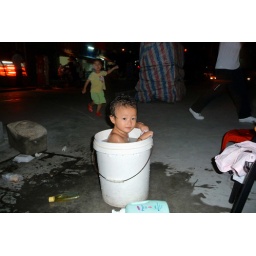
Baby takes a bath in the street in a bucket.